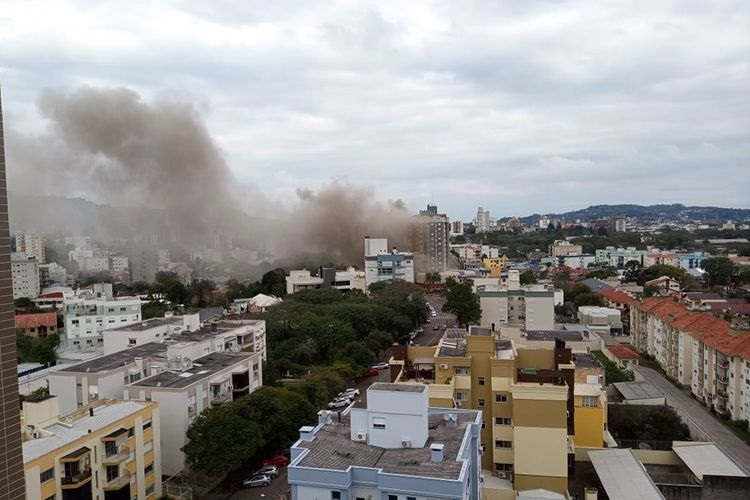
Fire: no
Smoke: yes